Angel (Buffy the Vampire Slayer)

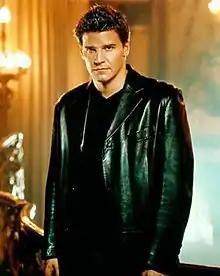
David Boreanaz as Angel in 1999.

Angel is a fictional character created by Joss Whedon and David Greenwalt for the American television programs "Buffy the Vampire Slayer" and its spin-off series "Angel". The character is portrayed by actor David Boreanaz. As introduced in "Buffy" in 1997, Angel is a love interest for heroine Buffy Summers (Sarah Michelle Gellar), a young woman whose destiny as "the Slayer" is to fight the forces of evil, such as vampires and demons. However, their relationship is complicated by the fact that Angel is himself a vampire cursed with remorse and a human soul, which motivates him to assist Buffy in her duties as Slayer. The character's popularity led to the production of the spin-off "Angel", which follows the character's struggle towards redemption after moving to Los Angeles. In addition to the two television series, the character appears in the comic book continuations of both series, as well as much other expanded universe literature.